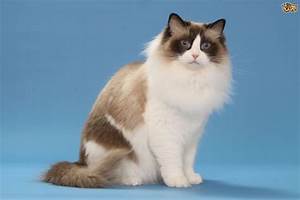
Label: gatto